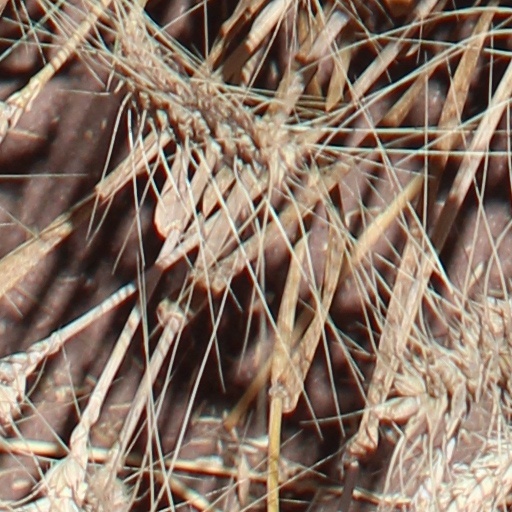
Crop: wheat